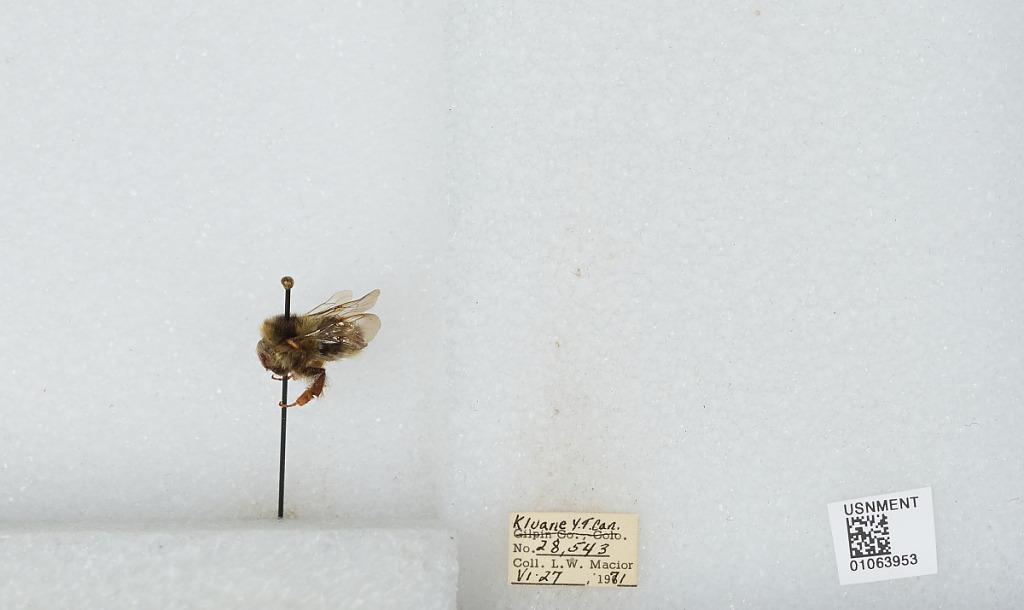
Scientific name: Bombus bifarius nearcticus
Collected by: L. Macior
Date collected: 1971-6-27
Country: Canada
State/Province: Yukon Territory
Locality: Kluane
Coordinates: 60.75, -139.5